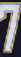
Number: 7